The Little Old Lady (from Pasadena)

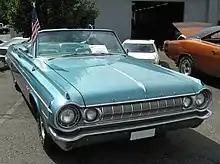
A 1964 Dodge Polara 500 convertible

The session musicians who played on this record (who were collectively known as The Wrecking Crew) included Leon Russell on piano; Tommy Tedesco, Bill Pitman and Billy Strange on guitar; Ray Pohlman and Jimmy Bond on bass; and Hal Blaine and Earl Palmer on drums. Backing vocals were provided by The Honeys.